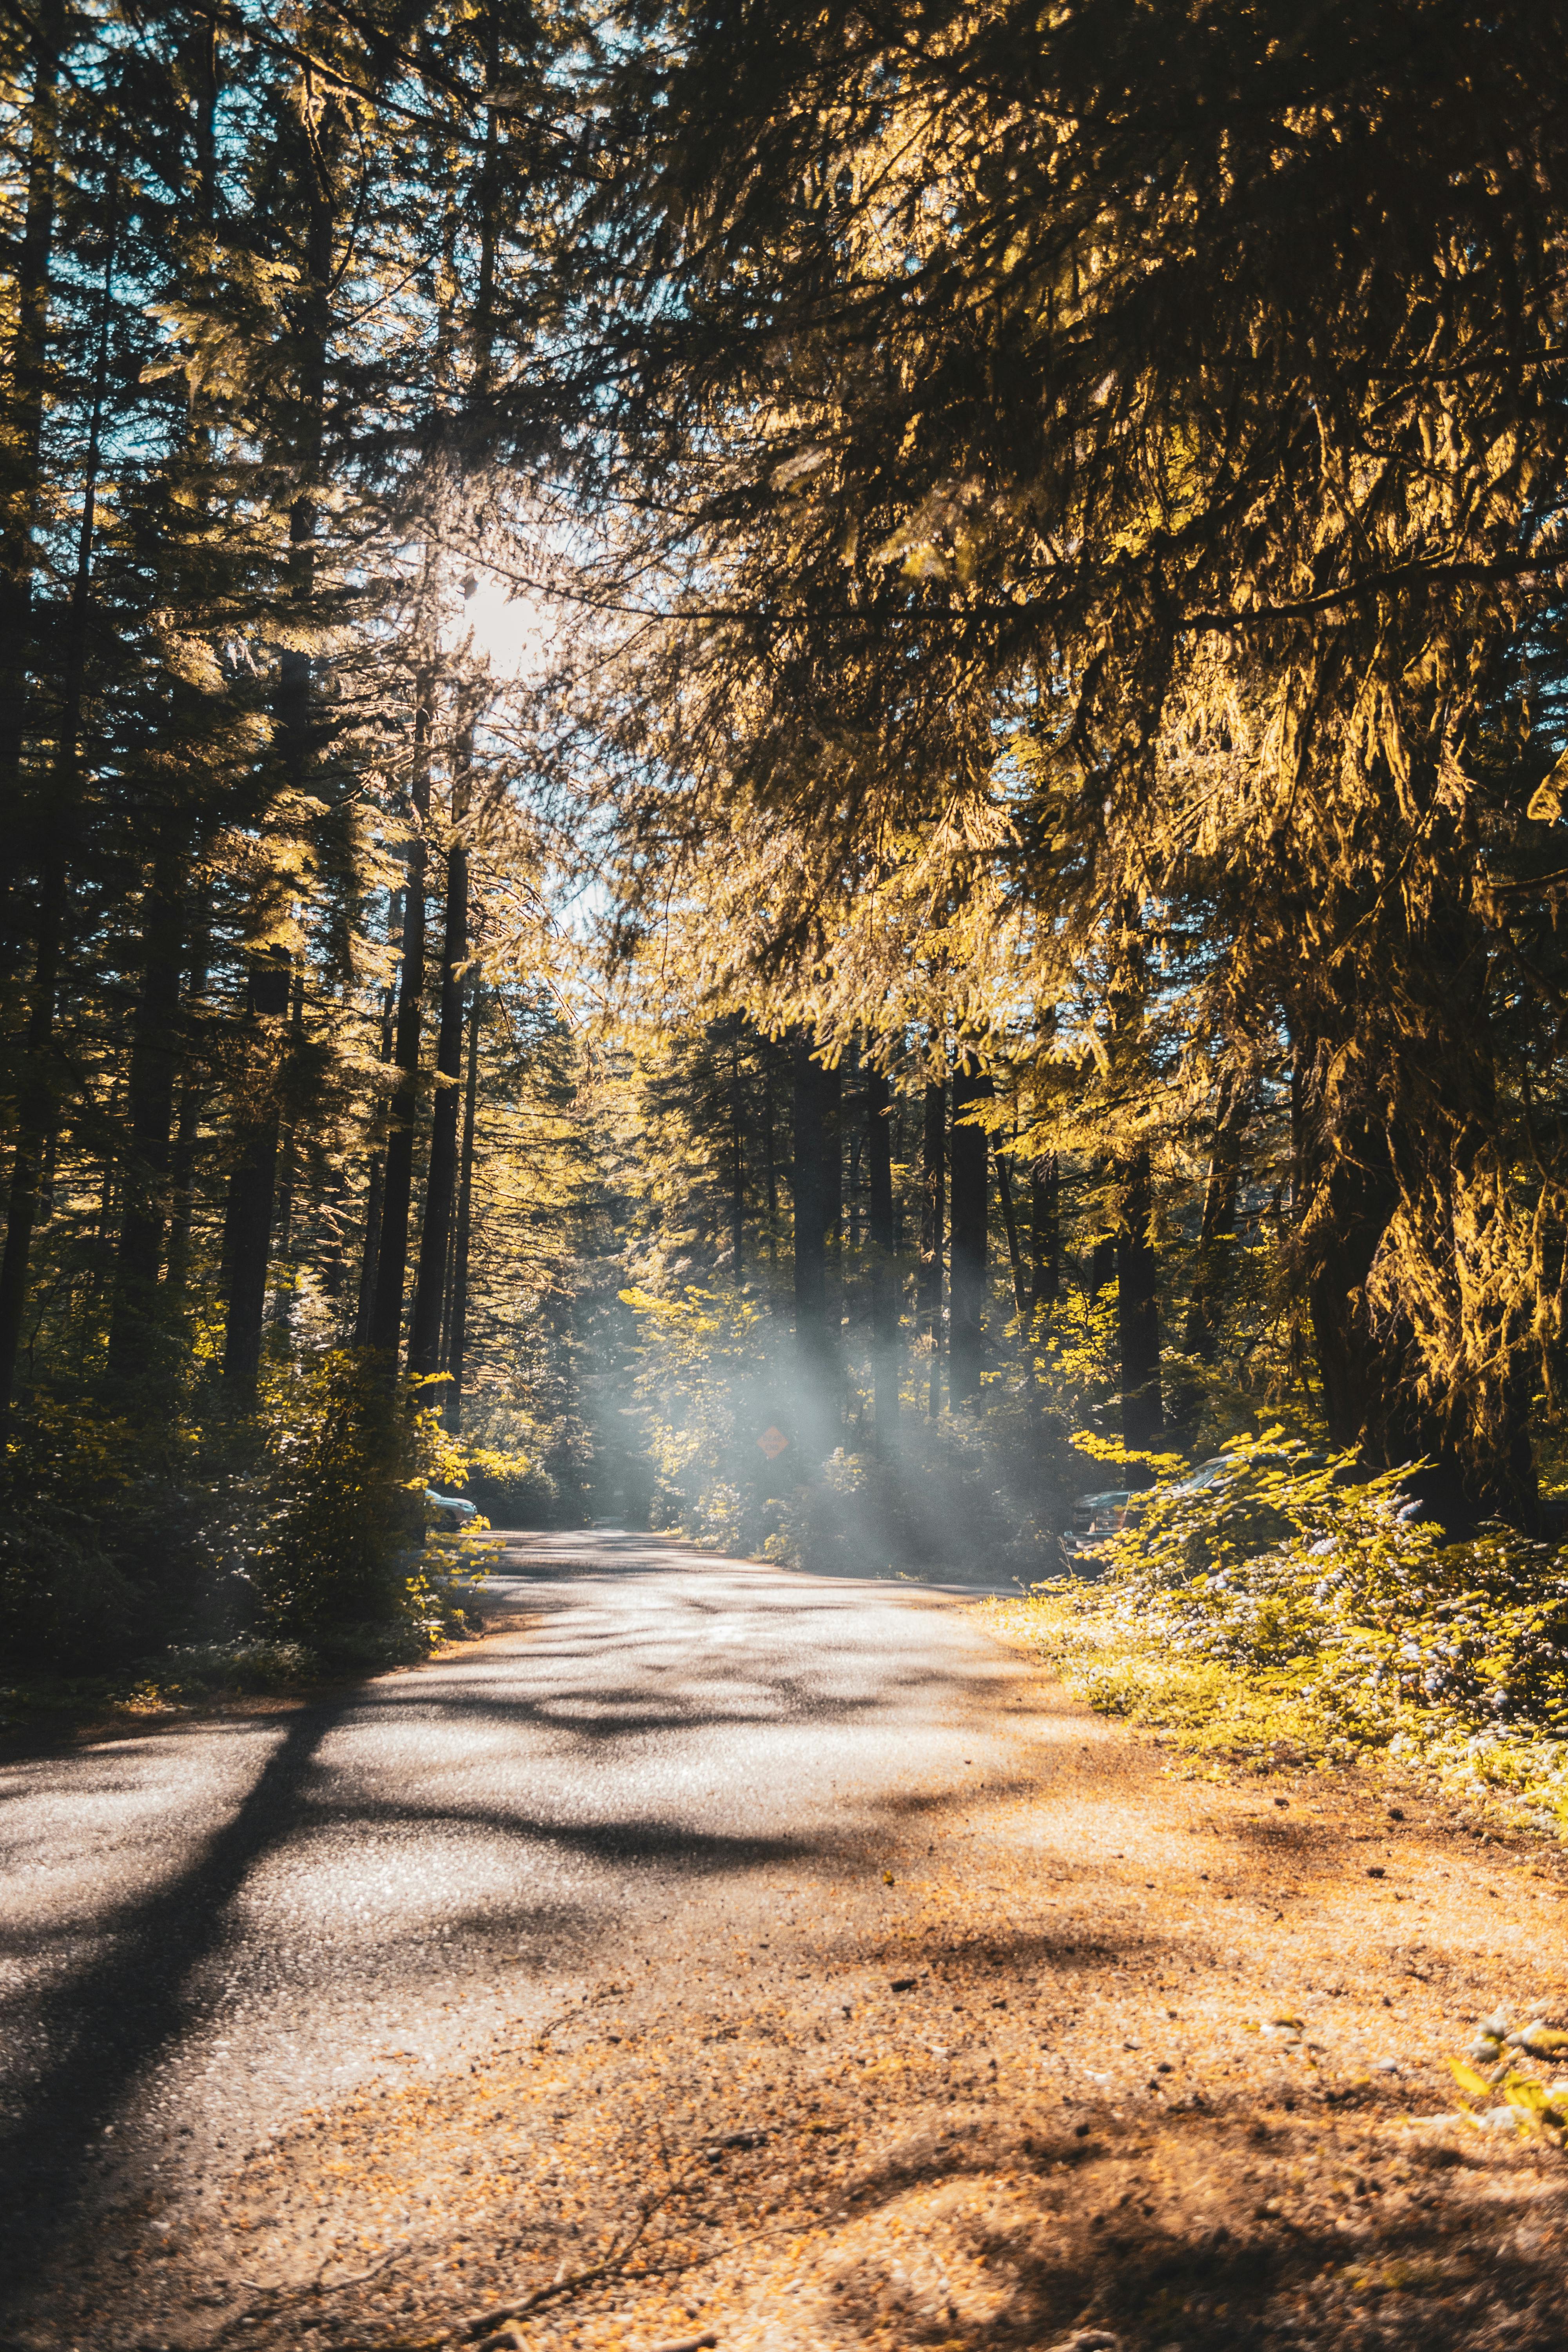
natural, sky, water, natural landscape, wood, trunk, road surface, body of water, plant, thoroughfare, sunrise, asphalt, deciduous, tree, twig, grass, sunset, road, landscape, rural area, Tints and shades, shade, lens flare, forest, People in nature, freezing, dirt road, horizon, grove, spruce fir forest, temperate broadleaf and mixed forest, winter, woodland, jungle, trail, heat, path, reflection, darkness, lane, evening, old growth forest, shadow, Northern hardwood forest, sun, mist, tropical and subtropical coniferous forests, afterglow, dusk, temperate coniferous forest, wildlife, valdivian temperate rain forest, soil, riparian forest, symmetry, stream, street, night, autumn, pine family, river